Gualeguaychú, Entre Ríos

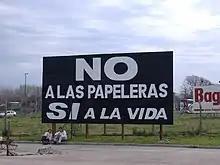
Poster condemning the cellulose plants

Gualeguaychú is located near the international Libertador General San Martín Bridge, which connects the nearby town of Puerto Unzué with Fray Bentos, Uruguay, across the Uruguay River. For years, the local residents had warned about the proposed installation of two large cellulose processing plants, called Botnia, near Fray Bentos, which would allegedly pollute the river. In 2005, the Citizens' Environmental Assembly of Gualeguaychú took the step of blocking Route 136 and the international bridge. Further blockades, sometimes lasting weeks, continued in 2006, seriously damaging the tourist season of Uruguay and causing major inconveniences to international trade. The ecological cause of Gualeguaychú jumped to the national scene and the conflict escalated, leading to diplomatic and legal battles including an accusation before the International Court of Justice. The conflict ended in 2010, during the presidencies of Cristina Fernández de Kirchner (Argentina) and José Mujica (Uruguay), with the establishment of a joint coordination of the activities in the river